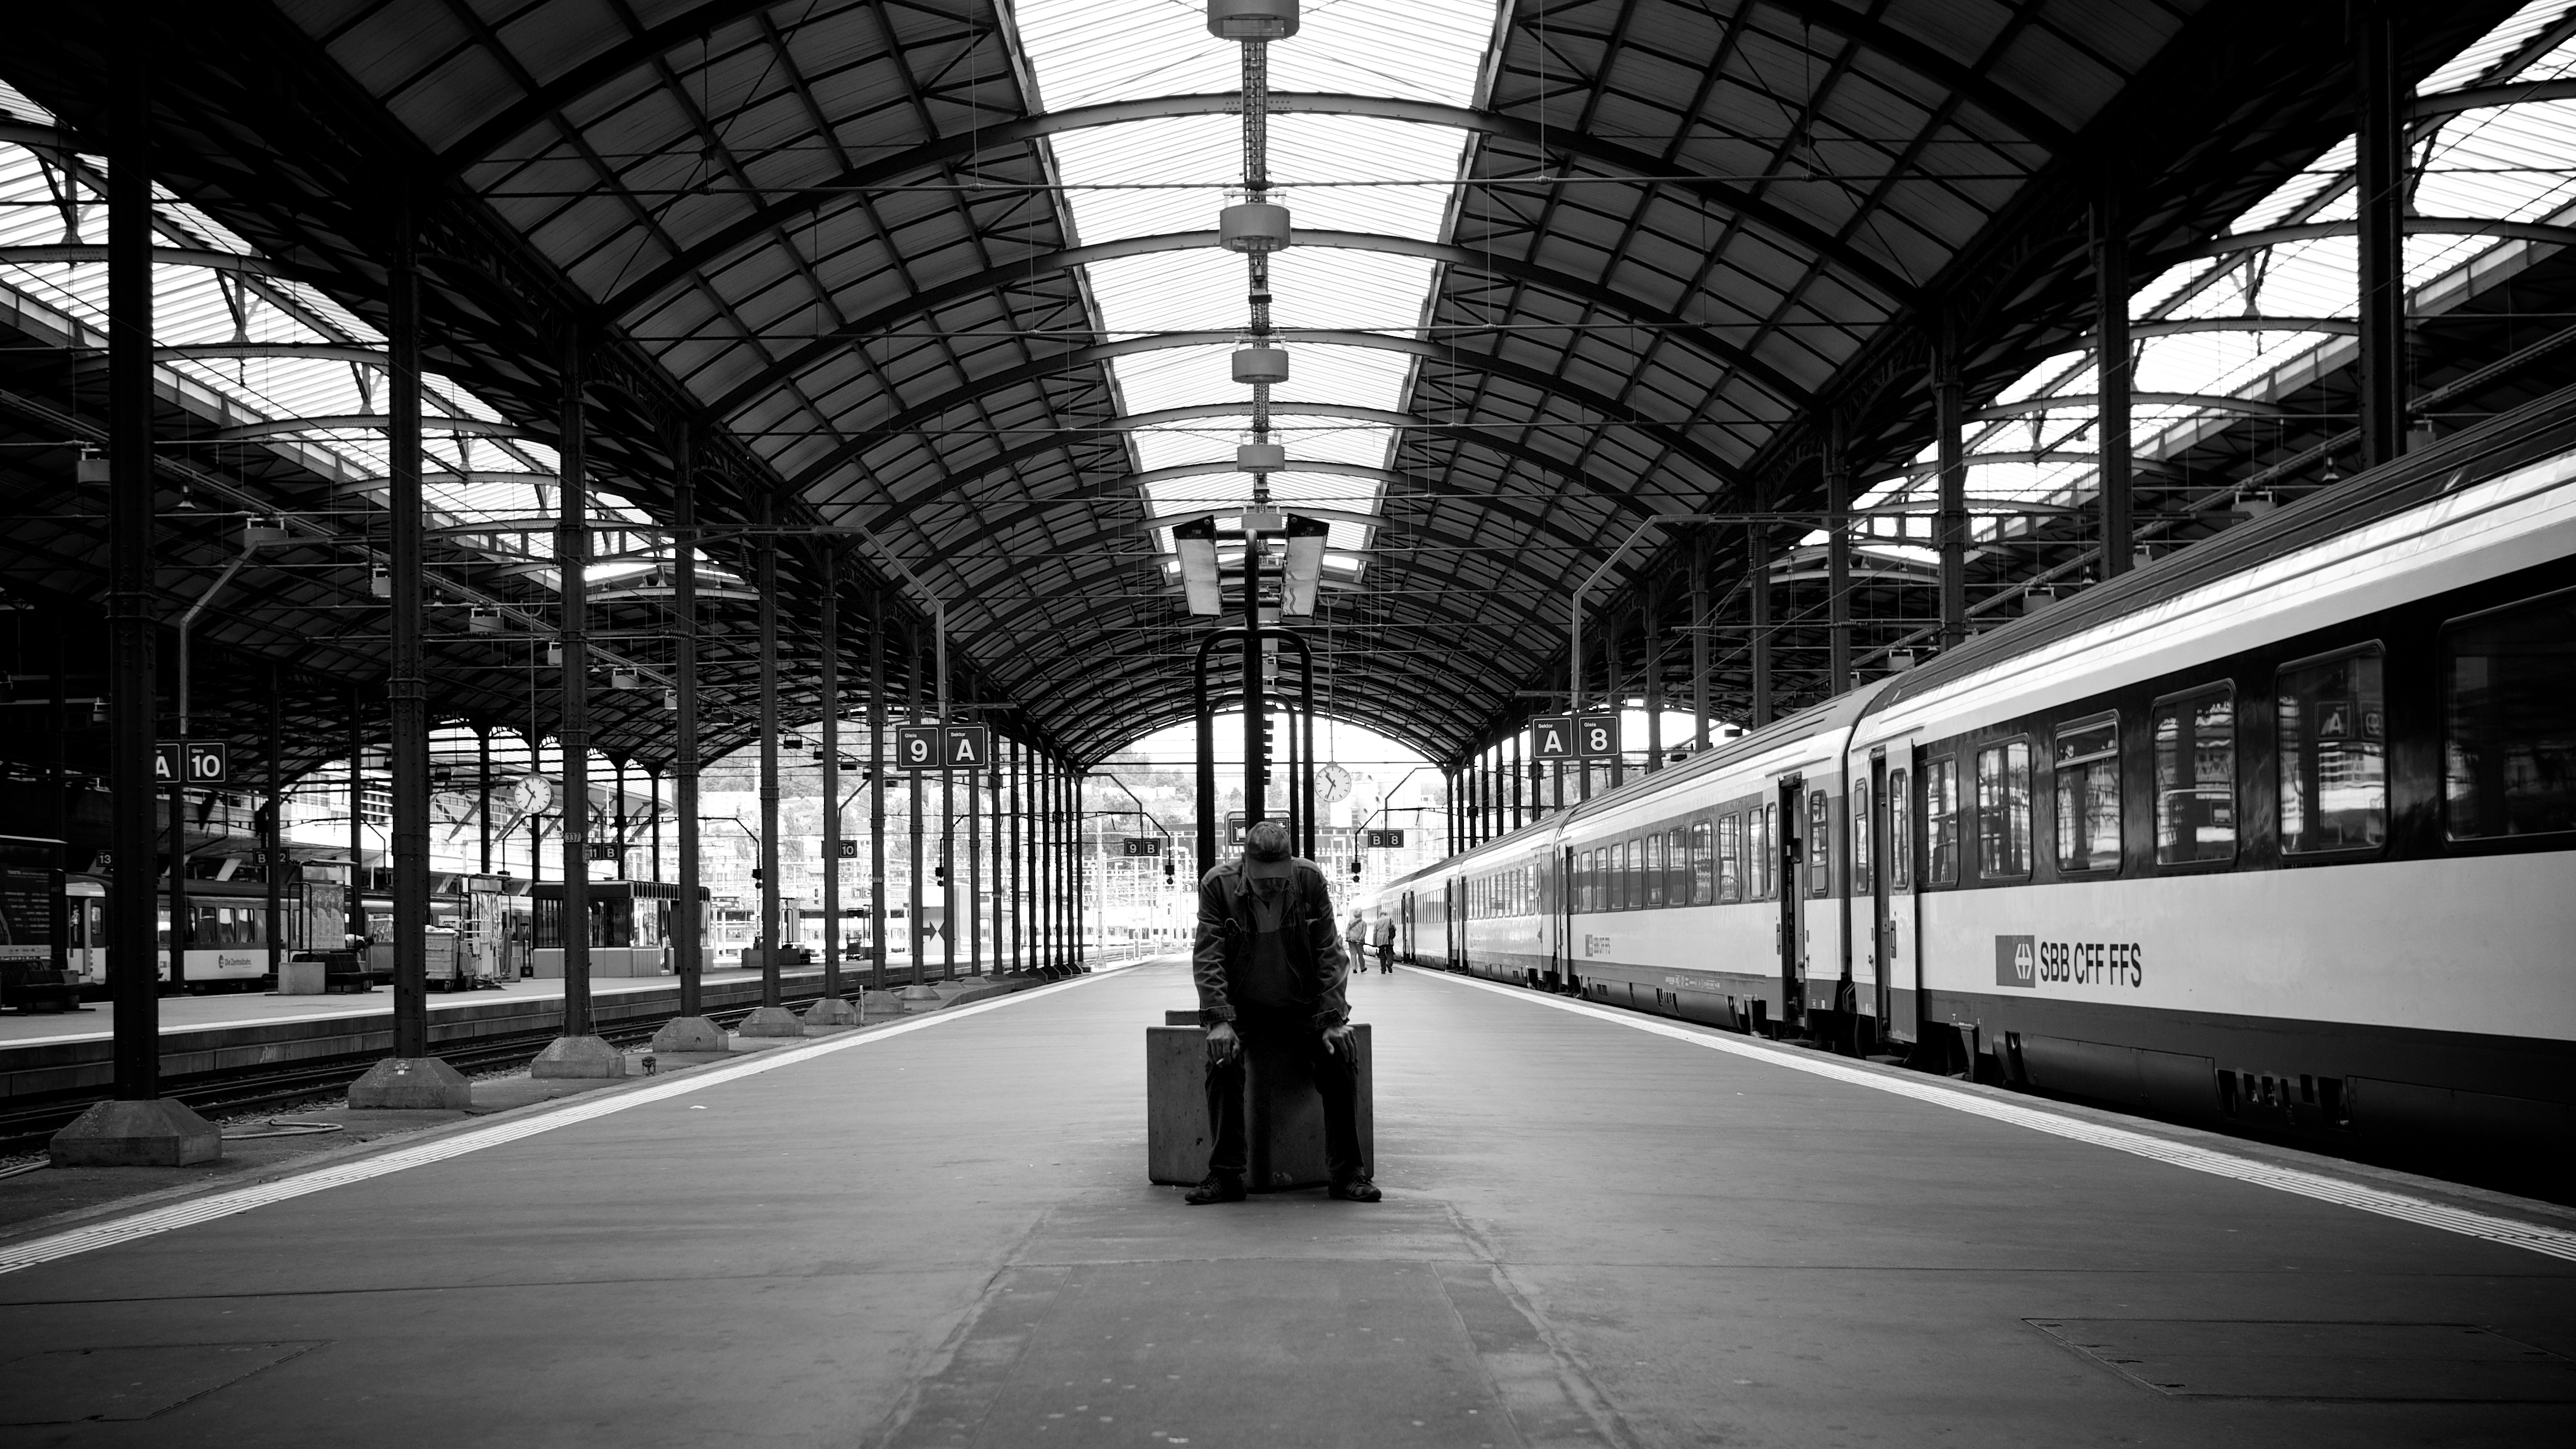
black and white, architecture, people, railway, street, alone, train, travel, transport, line, station, train station, contrast, black, monochrome, public transport, metro station, bw, candid, art, symmetry, luzern, switzerland, sw, shape, urban area, monochrome photography, metropolitan area